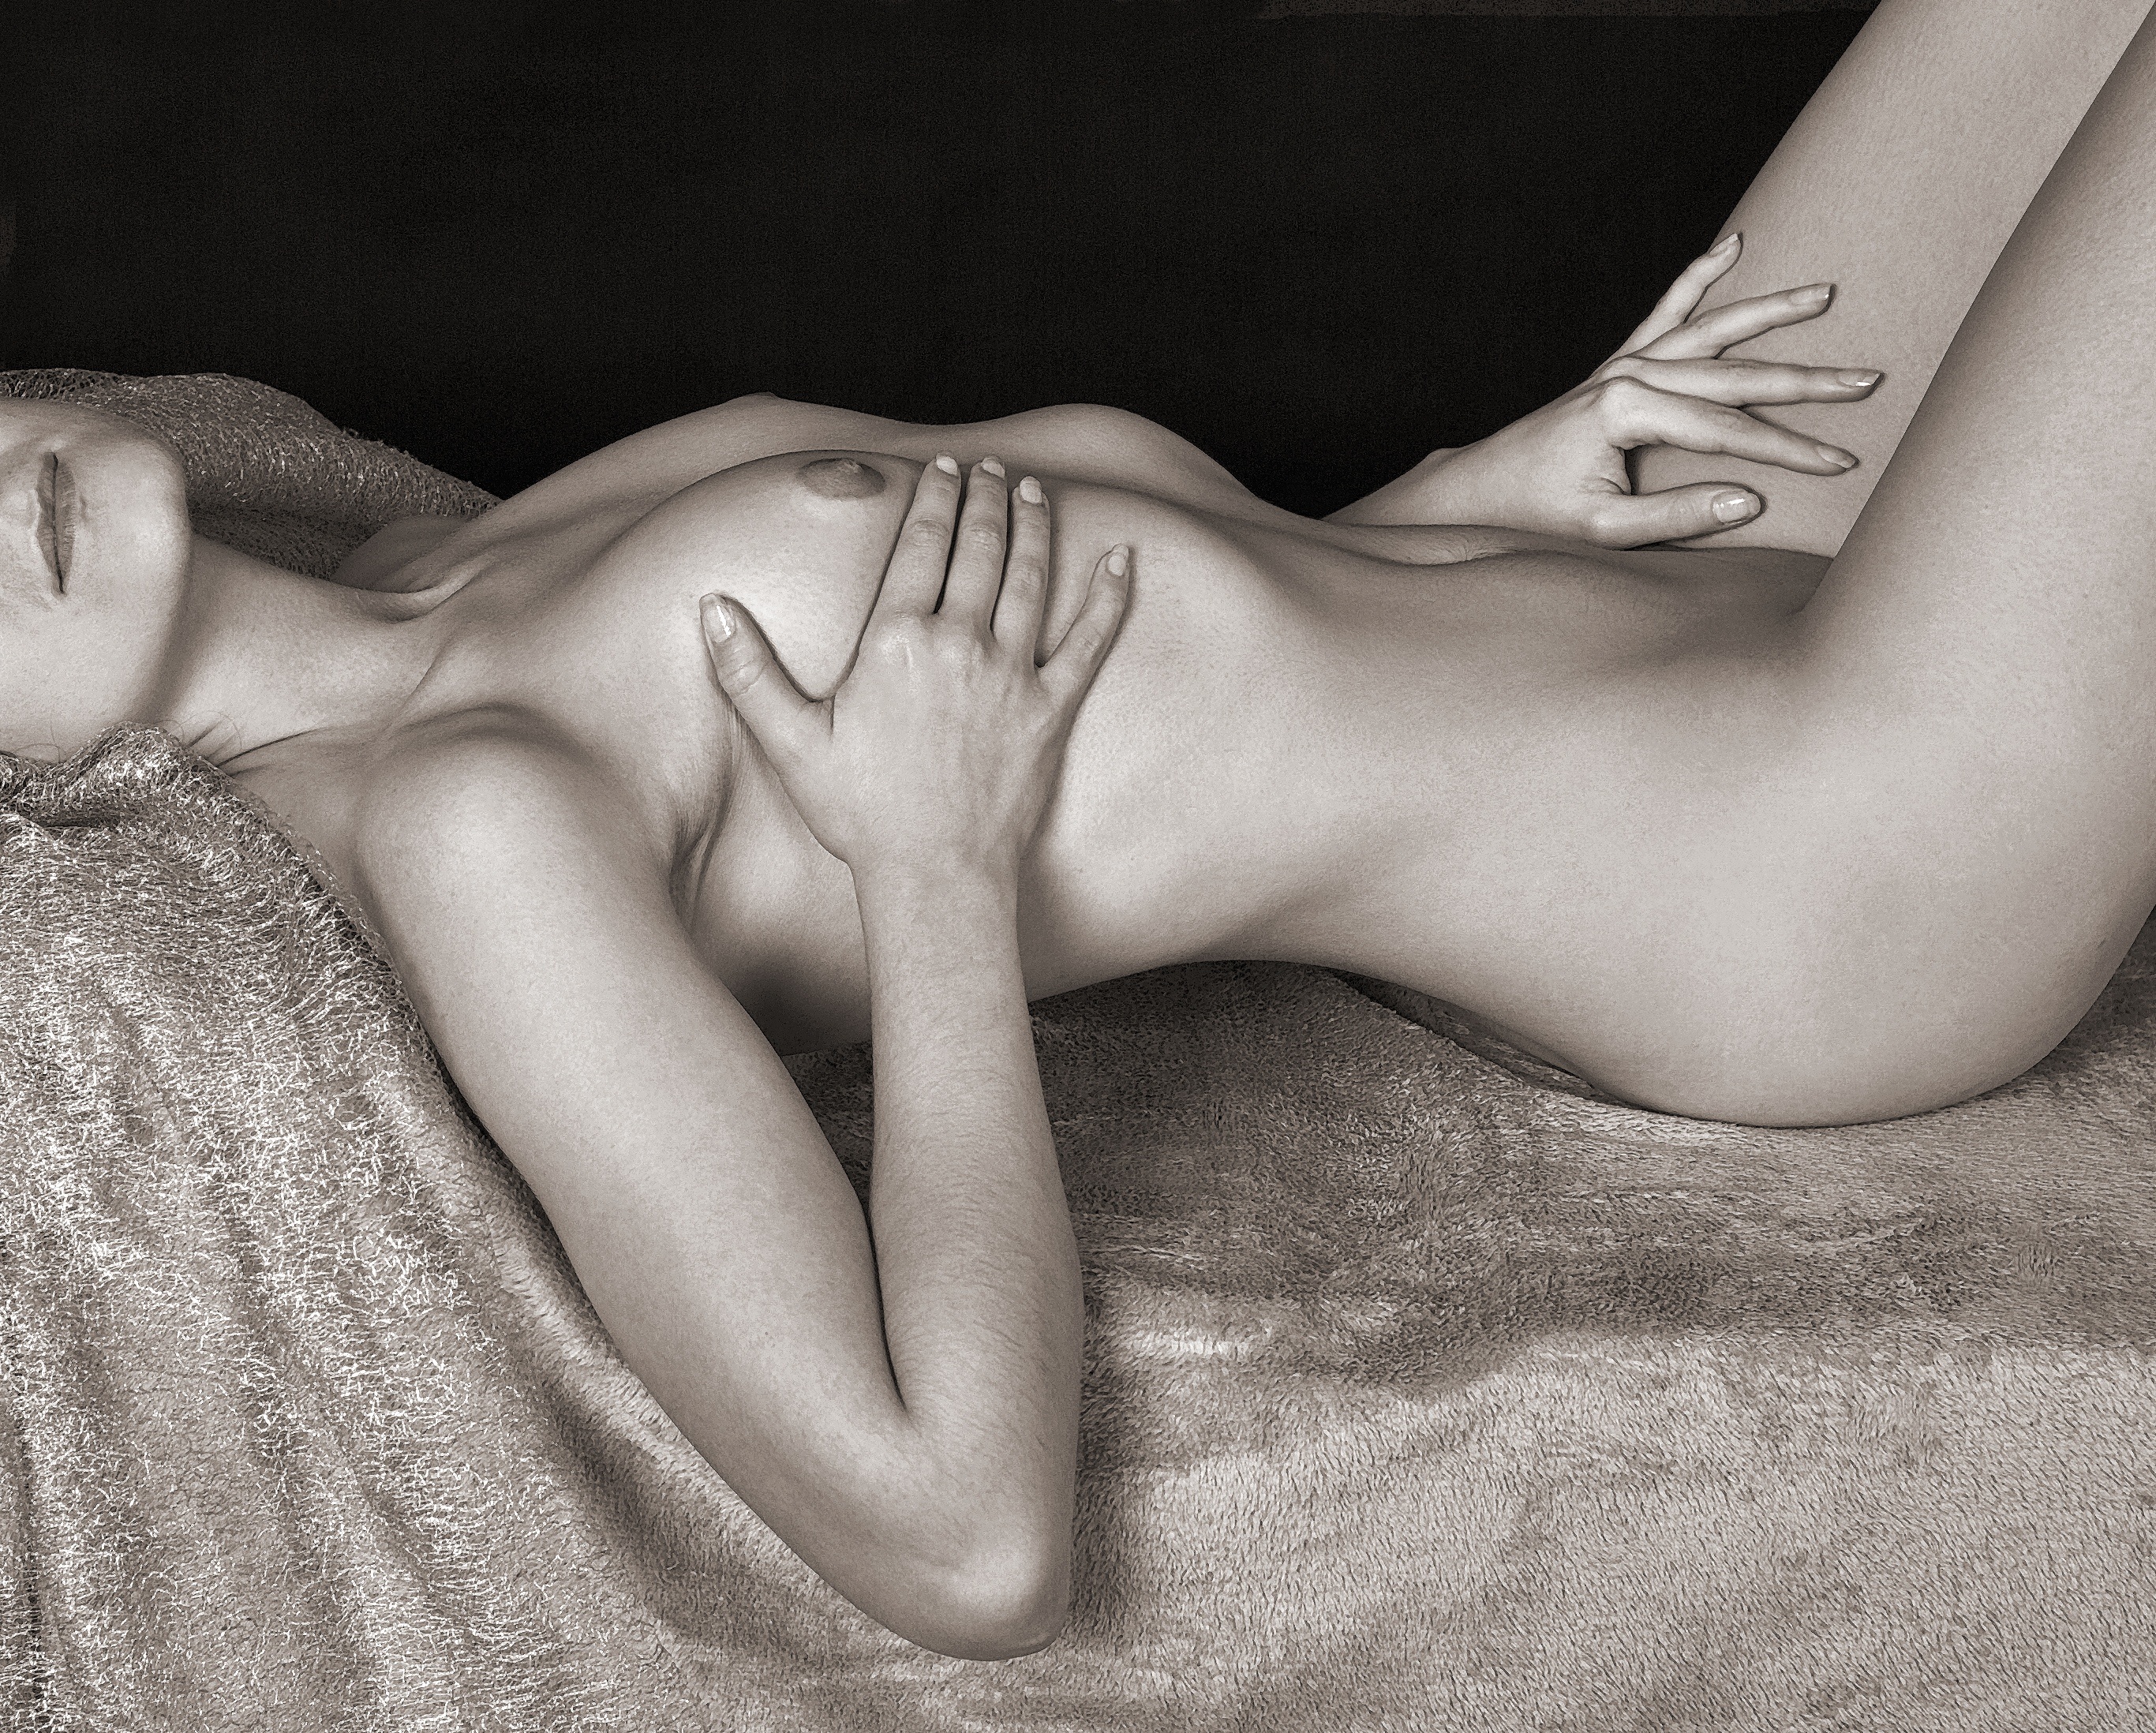
hand, black and white, woman, photography, leg, model, sitting, monochrome, long hair, close up, human body, hands, beauty, character, body, emotions, feeling, feelings, delight, interaction, the act of, municipality, sense, monochrome photography, human positions, art model